Oregon State University

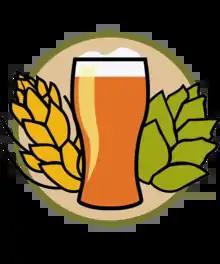

The university's College of Earth, Ocean and Atmospheric Sciences (CEOAS) operates several laboratories, including the Hatfield Marine Science Center and multiple oceanographic research vessels based in Newport, Oregon. CEOAS is co-leading the largest ocean science project in U.S. history. The Ocean Observatories Initiative (OOI) features a fleet of undersea gliders at six sites in the Pacific and Atlantic Oceans with multiple observation platforms. CEOAS is also leading the design and construction of the next class of ocean-faring research vessels for the National Science Foundation, which will be the largest grant or contract ever received by any Oregon university. The first of three planned research vessels, the Taani, was launched in May 2023 and will be stationed in Newport.